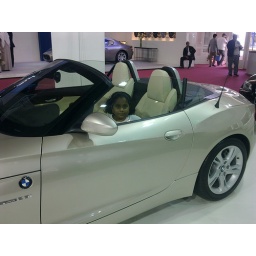
And of my girl wanted her pics in some of the cars :-)